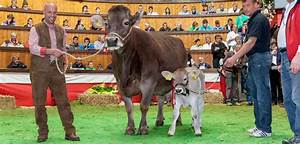
Label: cow